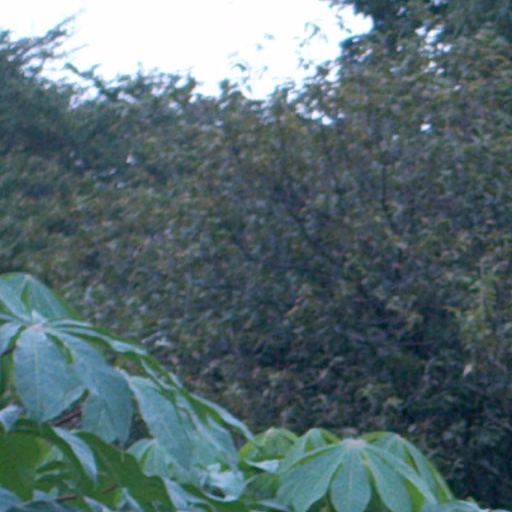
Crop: cassava